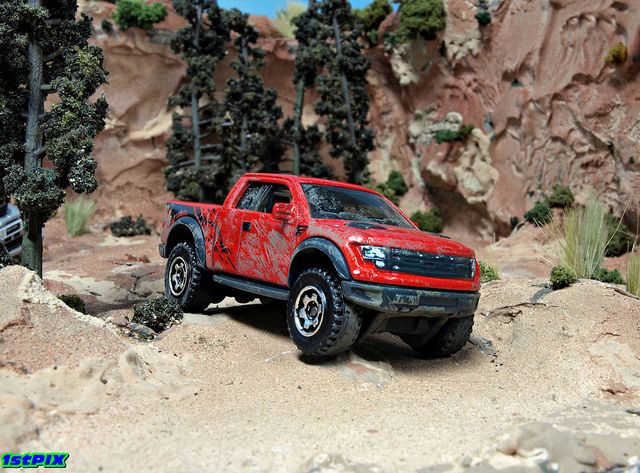
A red truck driving along a mountainous countryside.

A miniature toy truck has been placed near rocks.

A red pick up truck action figure on fake rocks.

A truck that is driving along some rocking terrain.